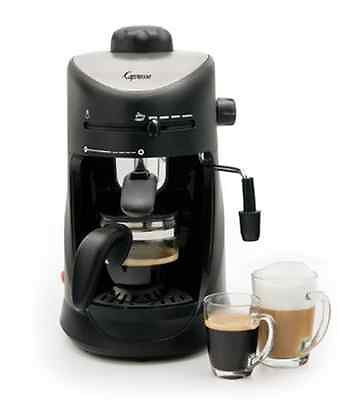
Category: coffee maker